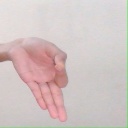
अक्षर: ज्ञ